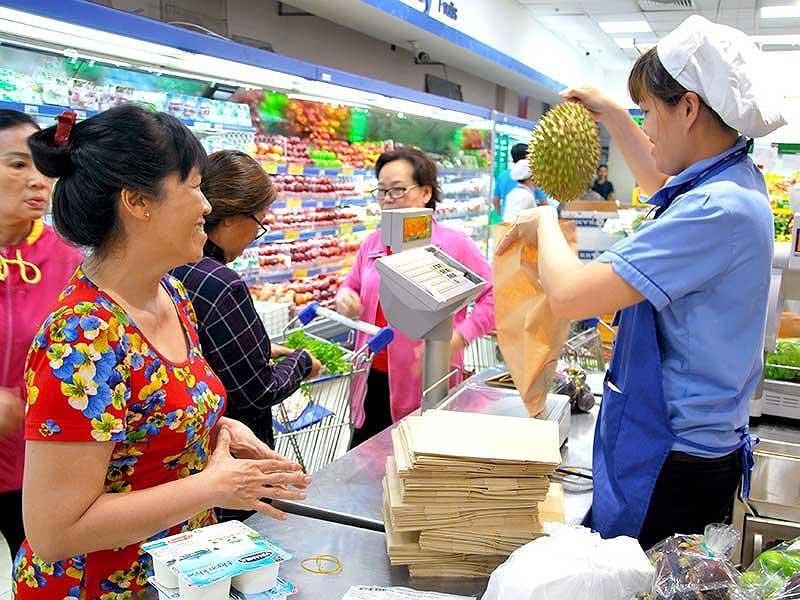
có một trái sầu riêng xuất hiện trên tay nhân viên thu ngân